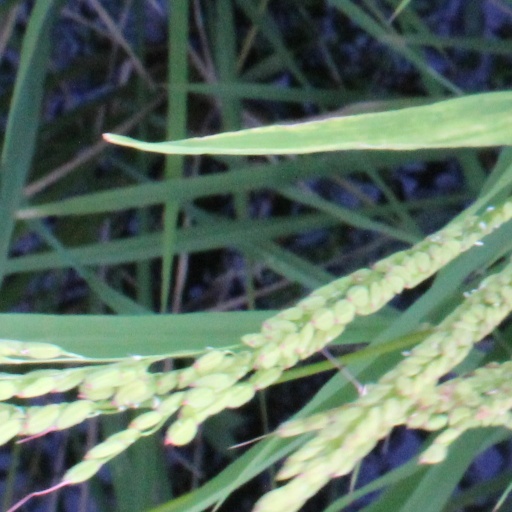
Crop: rice